Athlete (2019 film)

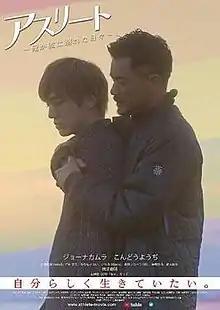
Japanese theatrical release poster

is a 2019 Japanese drama film directed by Takamasa Oe. It made its world premiere in the 28th Rainbow Reel Tokyo festival on July 15, 2019. The film stars Joe Nakamura and Yohdi Kondo.